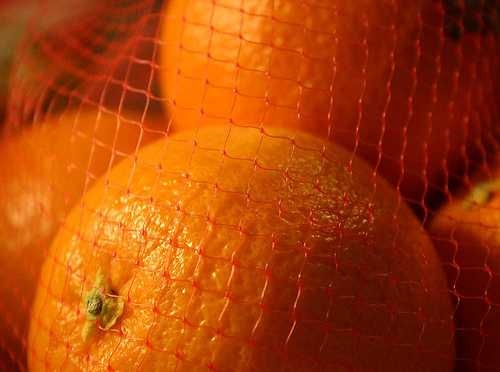
Label: Orange